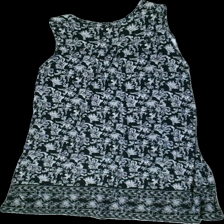
View: back
Type: Dress
Category: Ladies
Brand: Indiska
Colors: Blue, White
Material: 59% viscose, 41% cotton
Pattern: Floral print
Cut: C-collar, Loose
Size: L
Season: All
Price range: 50-100
Recommended usage: Reuse